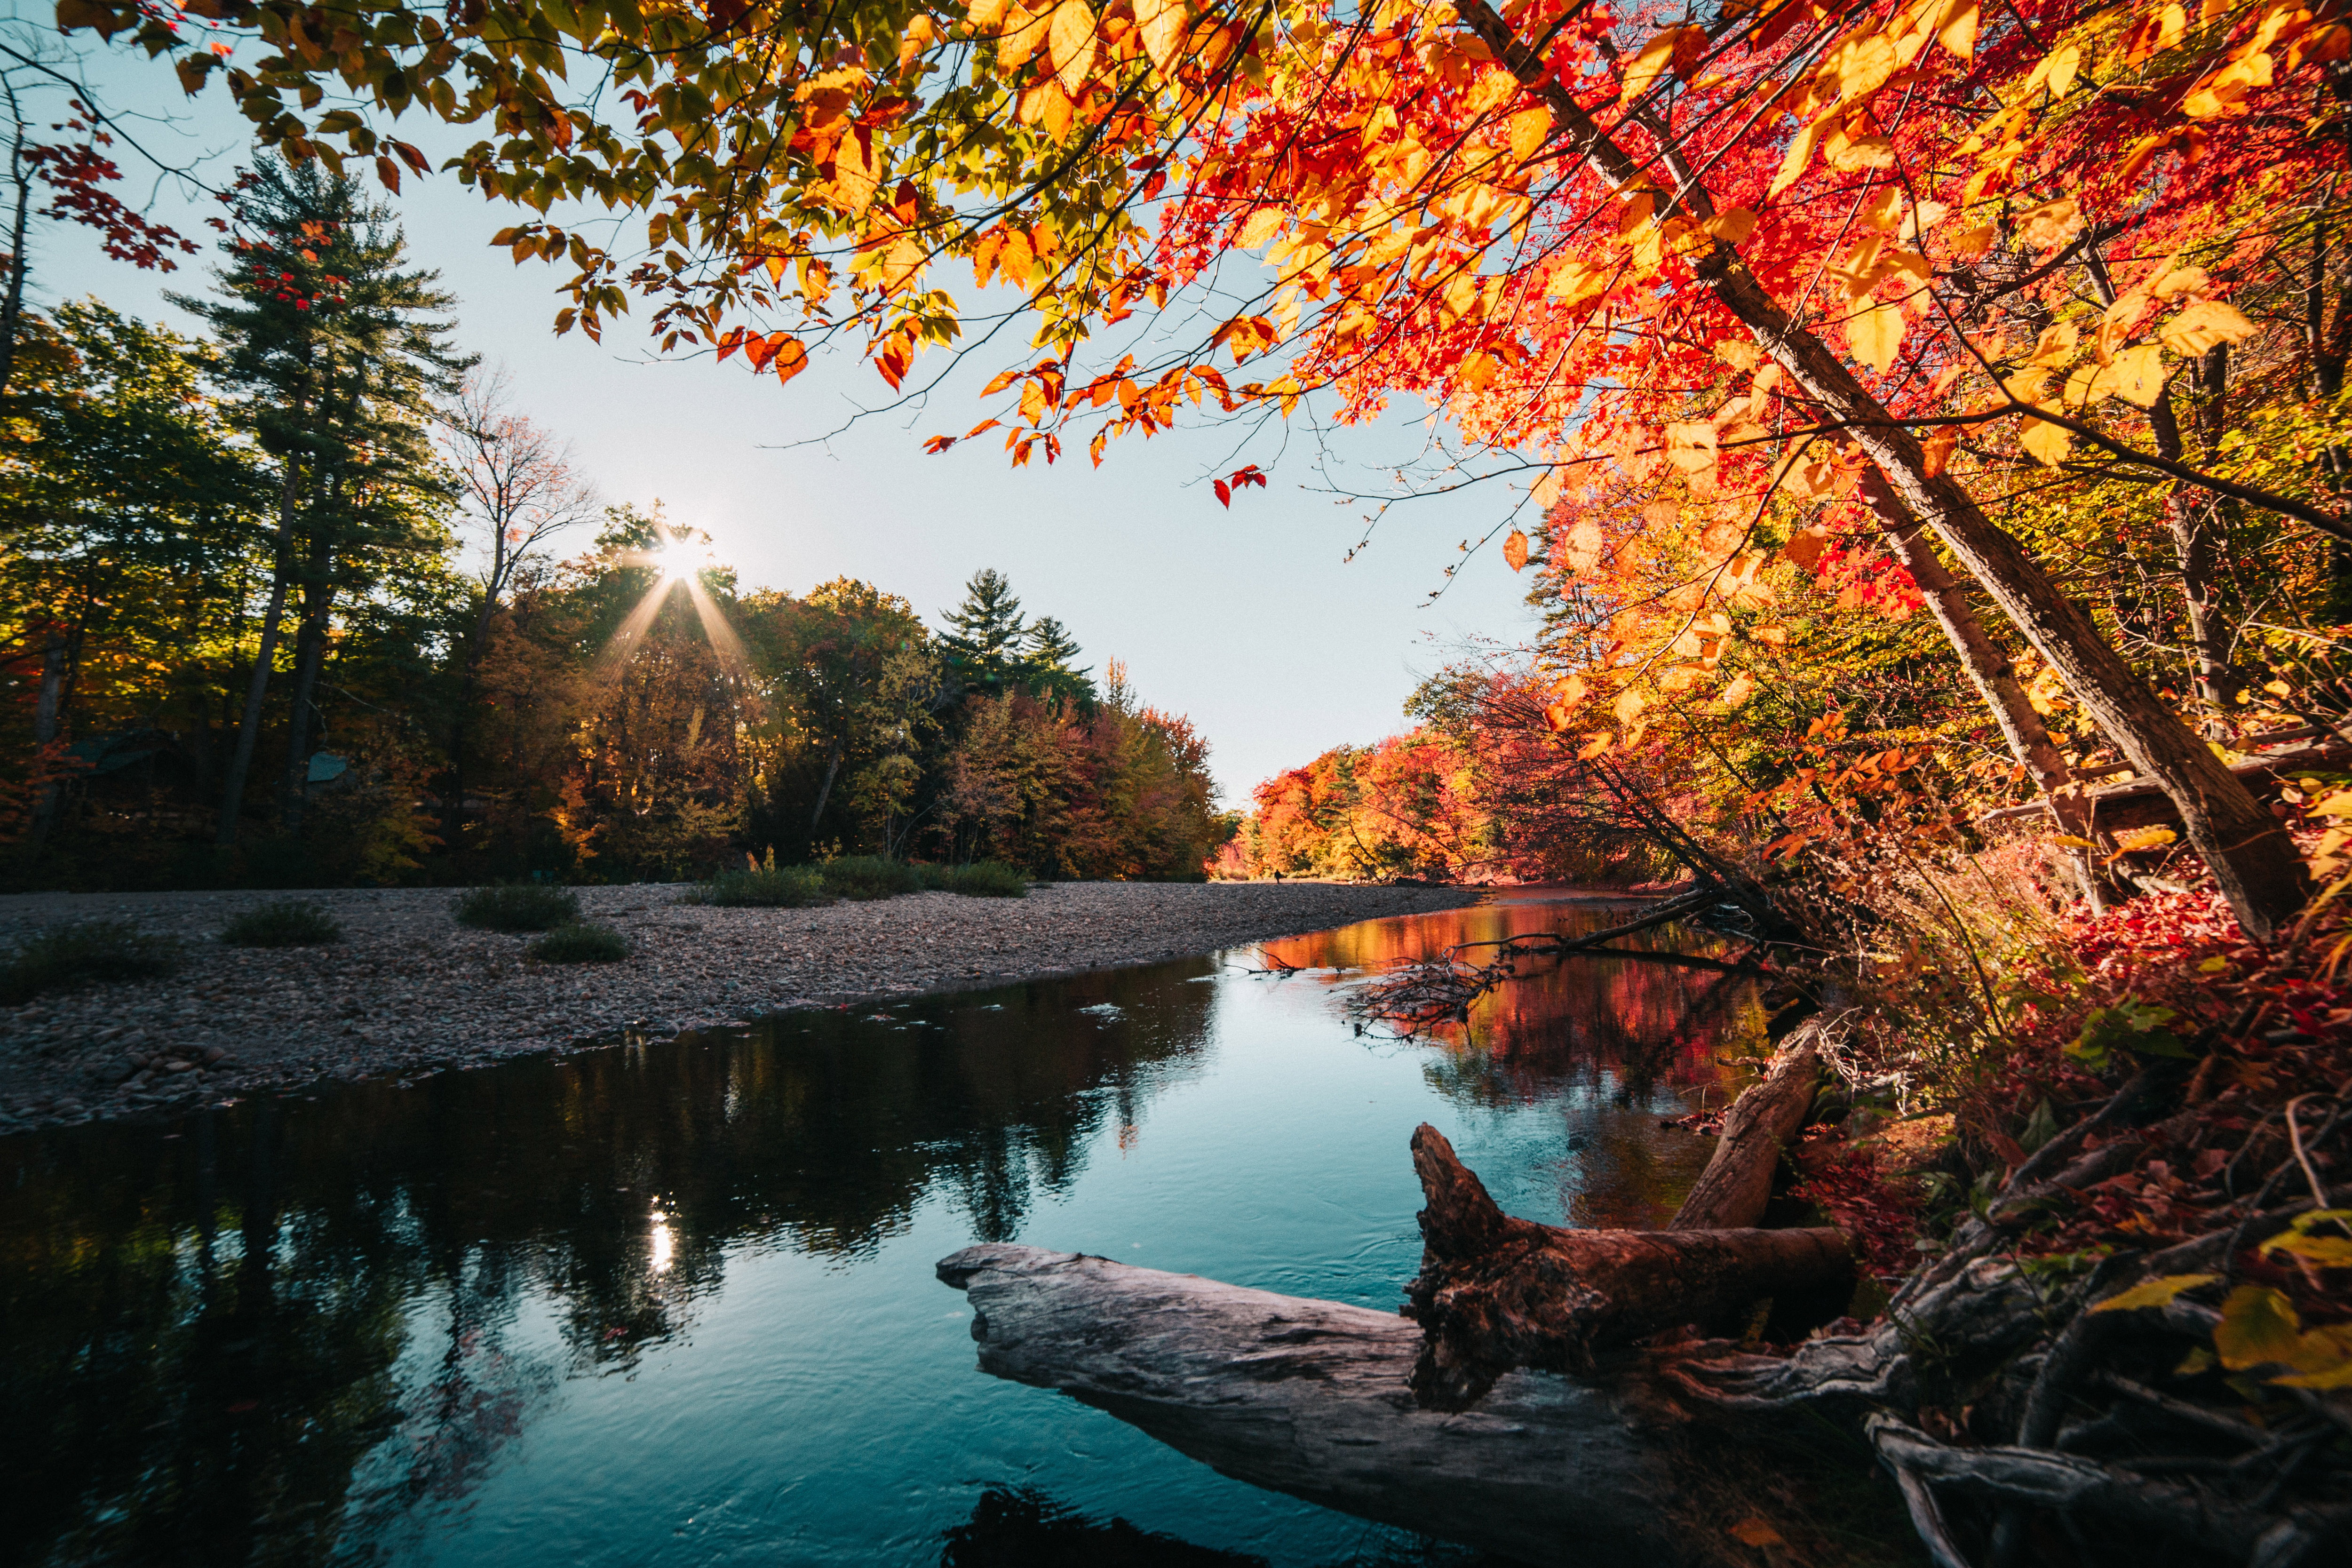
natural landscape, nature, body of water, sky, tree, leaf, reflection, water, river, autumn, natural environment, bank, wilderness, watercourse, waterway, biome, morning, landscape, woody plant, lake, plant, state park, forest, atmosphere, sunlight, deciduous, theatrical scenery, evening, pond, branch, cloud, temperate broadleaf and mixed forest, stream, national park, bayou, woodland, mountain, Northern hardwood forest, riparian zone, reservoir, riparian forest